Guojia Tushuguan (National Library) station

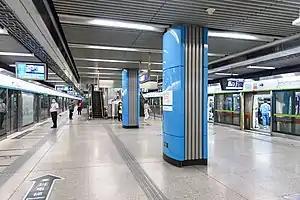
Southbound platform of Line 4 and Line 9 300px Line 16 platform

Guojia Tushuguan (National Library) Station, also known as National Library station or Guojia Tushuguan Zhan) is an interchange station on Line 4, Line 9 and Line 16 of the Beijing Subway. Its name is derived from the nearby National Library of China. The station features a double-island interchange layout, with Line 4 trains on the outside and Line 9 trains on the inside, which allows most riders to change lines simply by crossing the platform, instead of walking between levels. This configuration is known as cross-platform interchange. The station handles 106,000 transfers between Lines 4 and 9 per day. The platform for Line 16 is built under the Line 4 and Line 9 platform. If the through service of Fangshan line to Line 9 is counted, which started on January 18, 2023, this would be the first four-line interchange on the Beijing Subway.